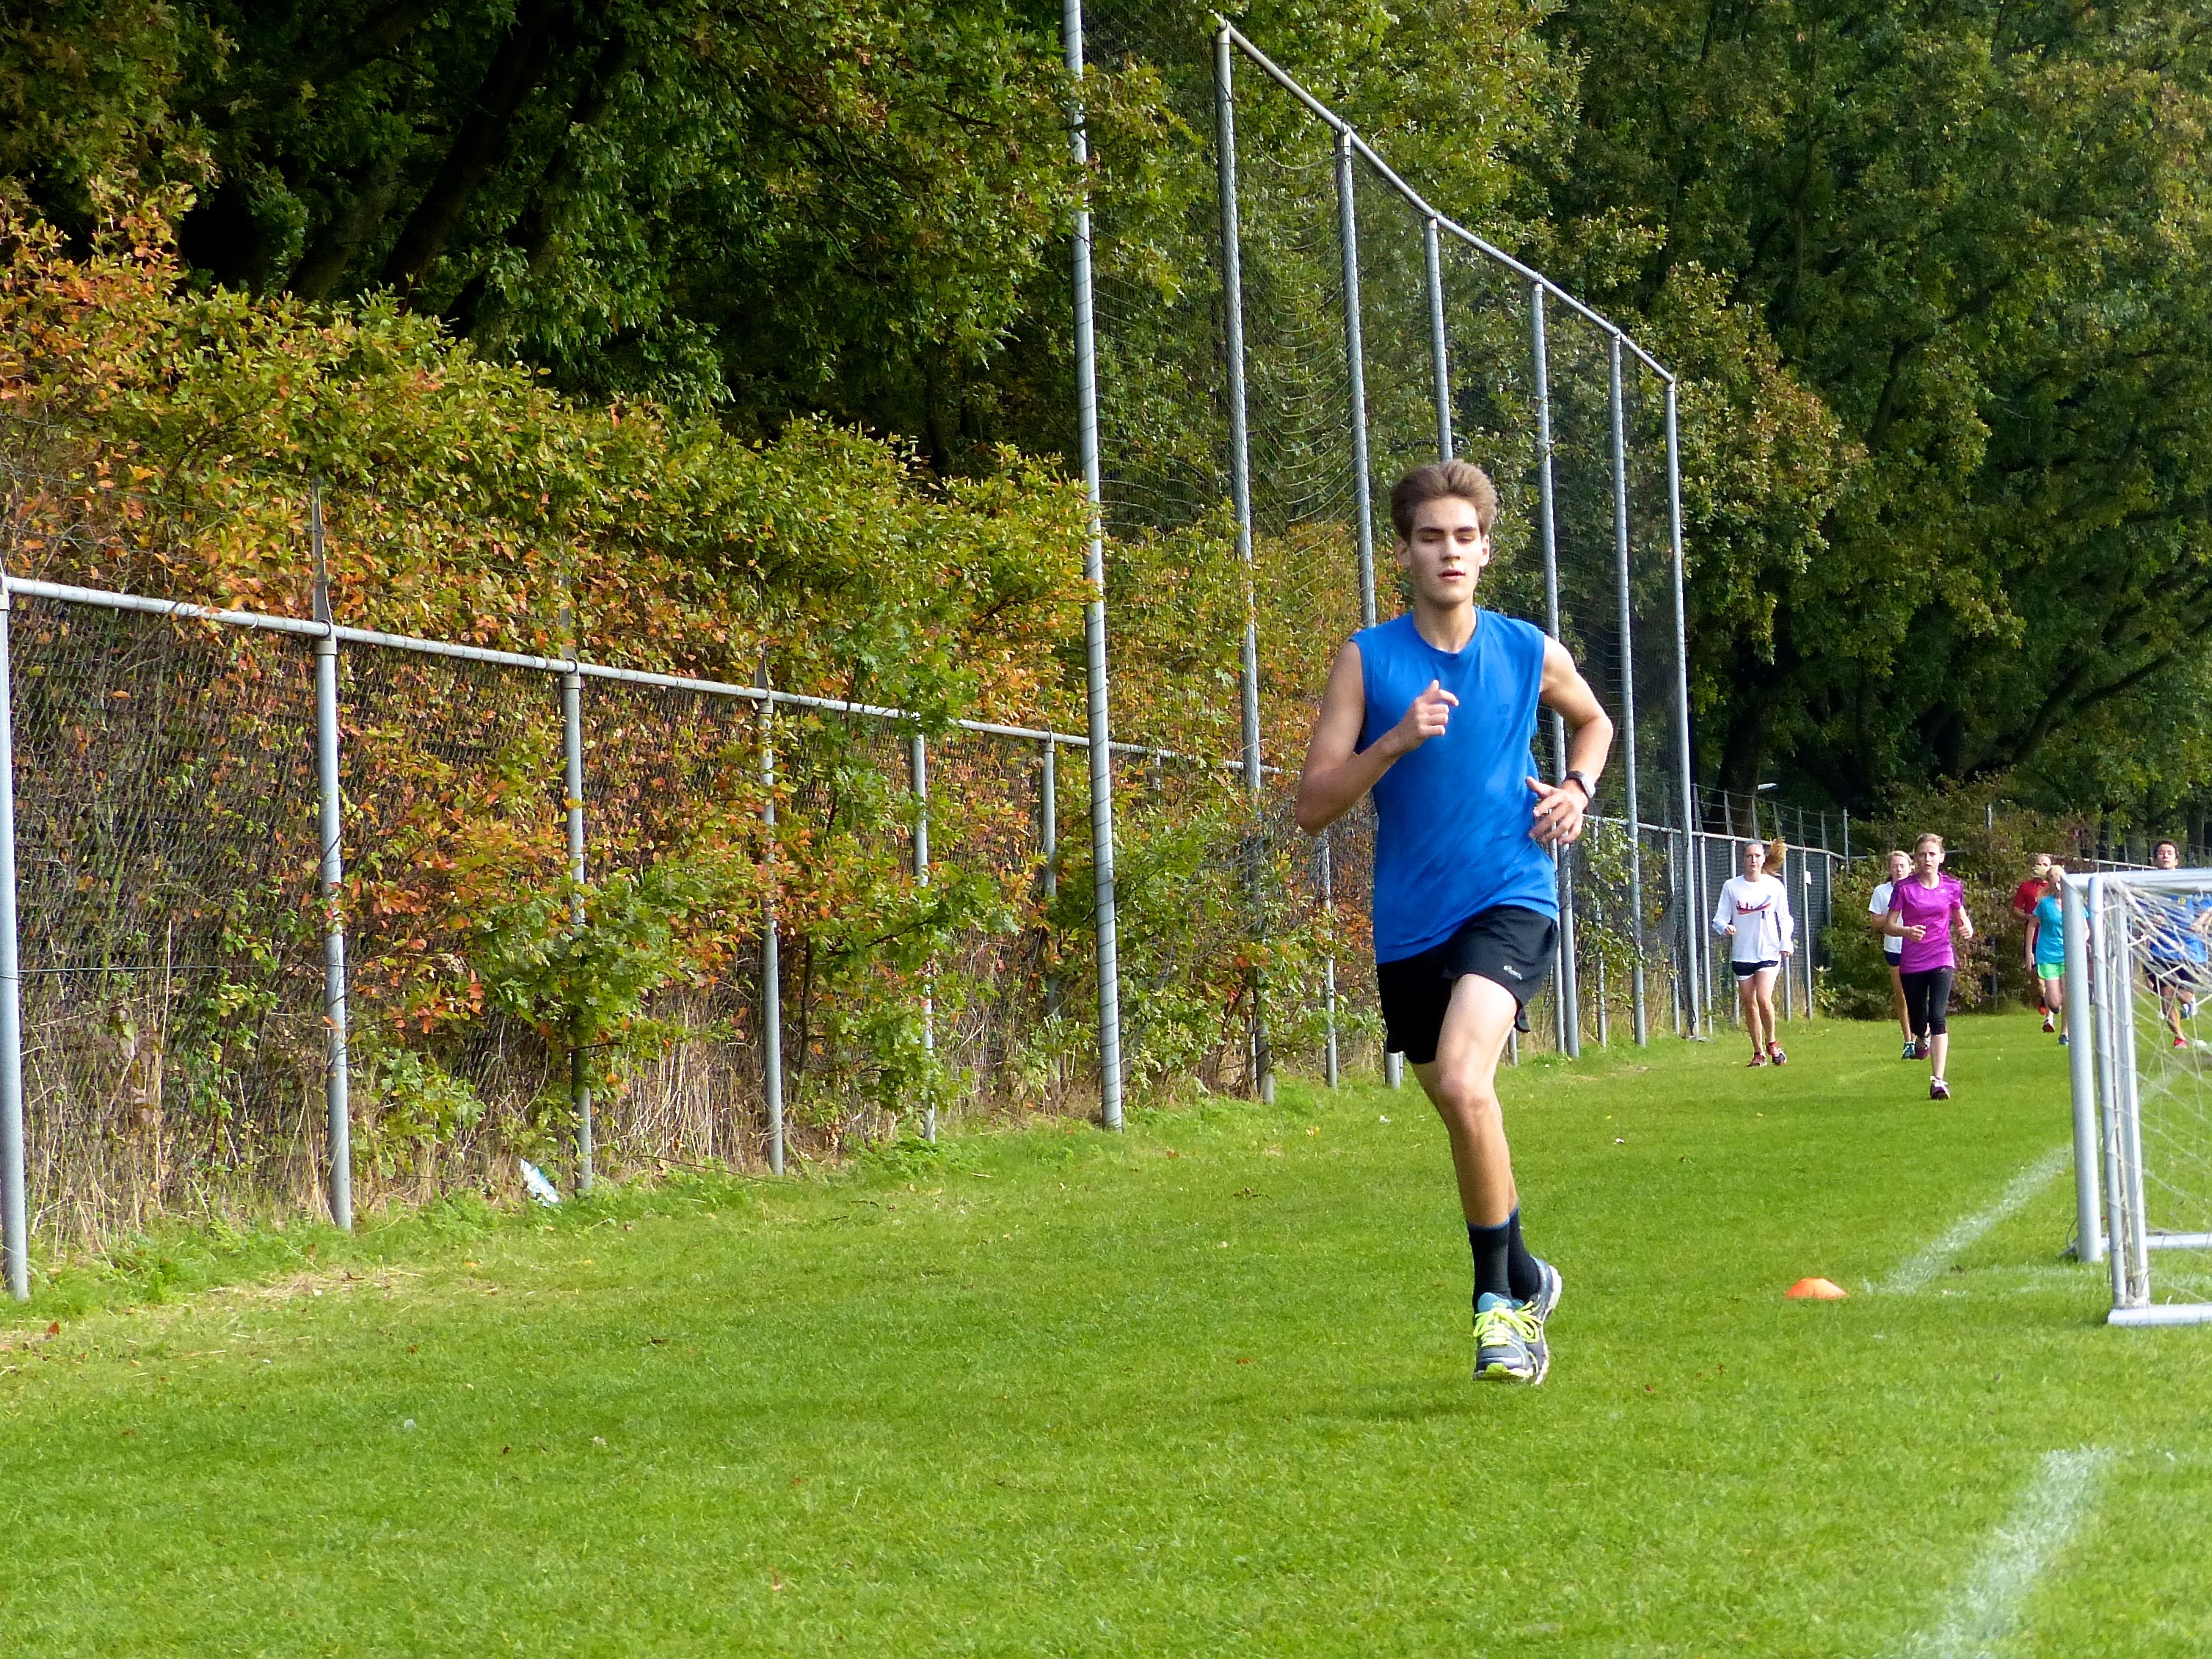
run, country, runner, cross, ash, player, hague, 2013, american, sports, school, physical exercise, human action, endurance sports